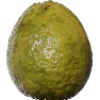
Label: Guava 1